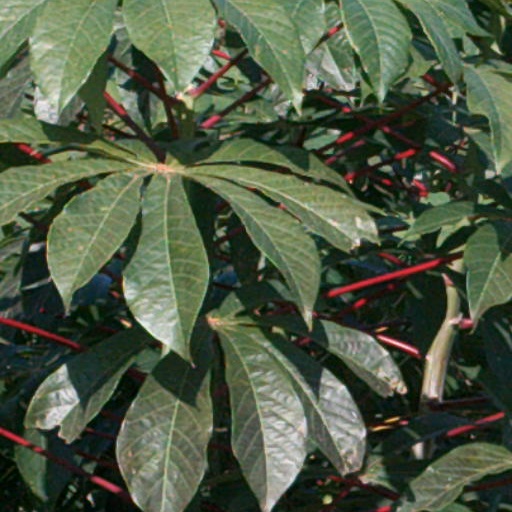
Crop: cassava